Fiat 500L

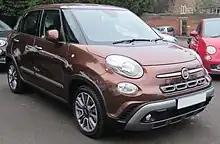
Fiat 500L Cross

To complement the regular length 500L, codenamed Fiat L0 (or Ellezero) (design code 330), in 2013 Fiat began marketing a lengthened seven-seat variant in Europe known as the 500L "Living" (or "MPW" in Ireland and the UK), developed under project code L1, Elleuno, or design code 351.